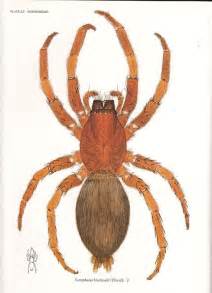
Label: spider